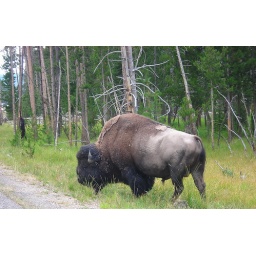
This guy was eating the grass by the side of the road